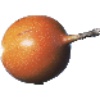
Label: Granadilla 1